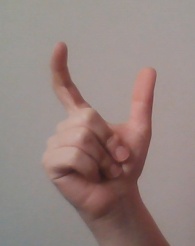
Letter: nun